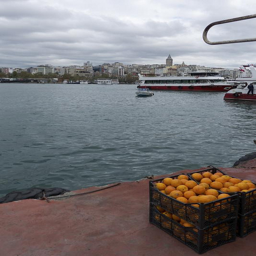
A crate of oranges by a lake with several large ferry ships in the background.
A crate of oranges on a shoreline with boats in the sea
there is a large crate of oranges sitting on the dock
A box of oranges are being placed next to the shore.
Two crates full of oranges on a dock